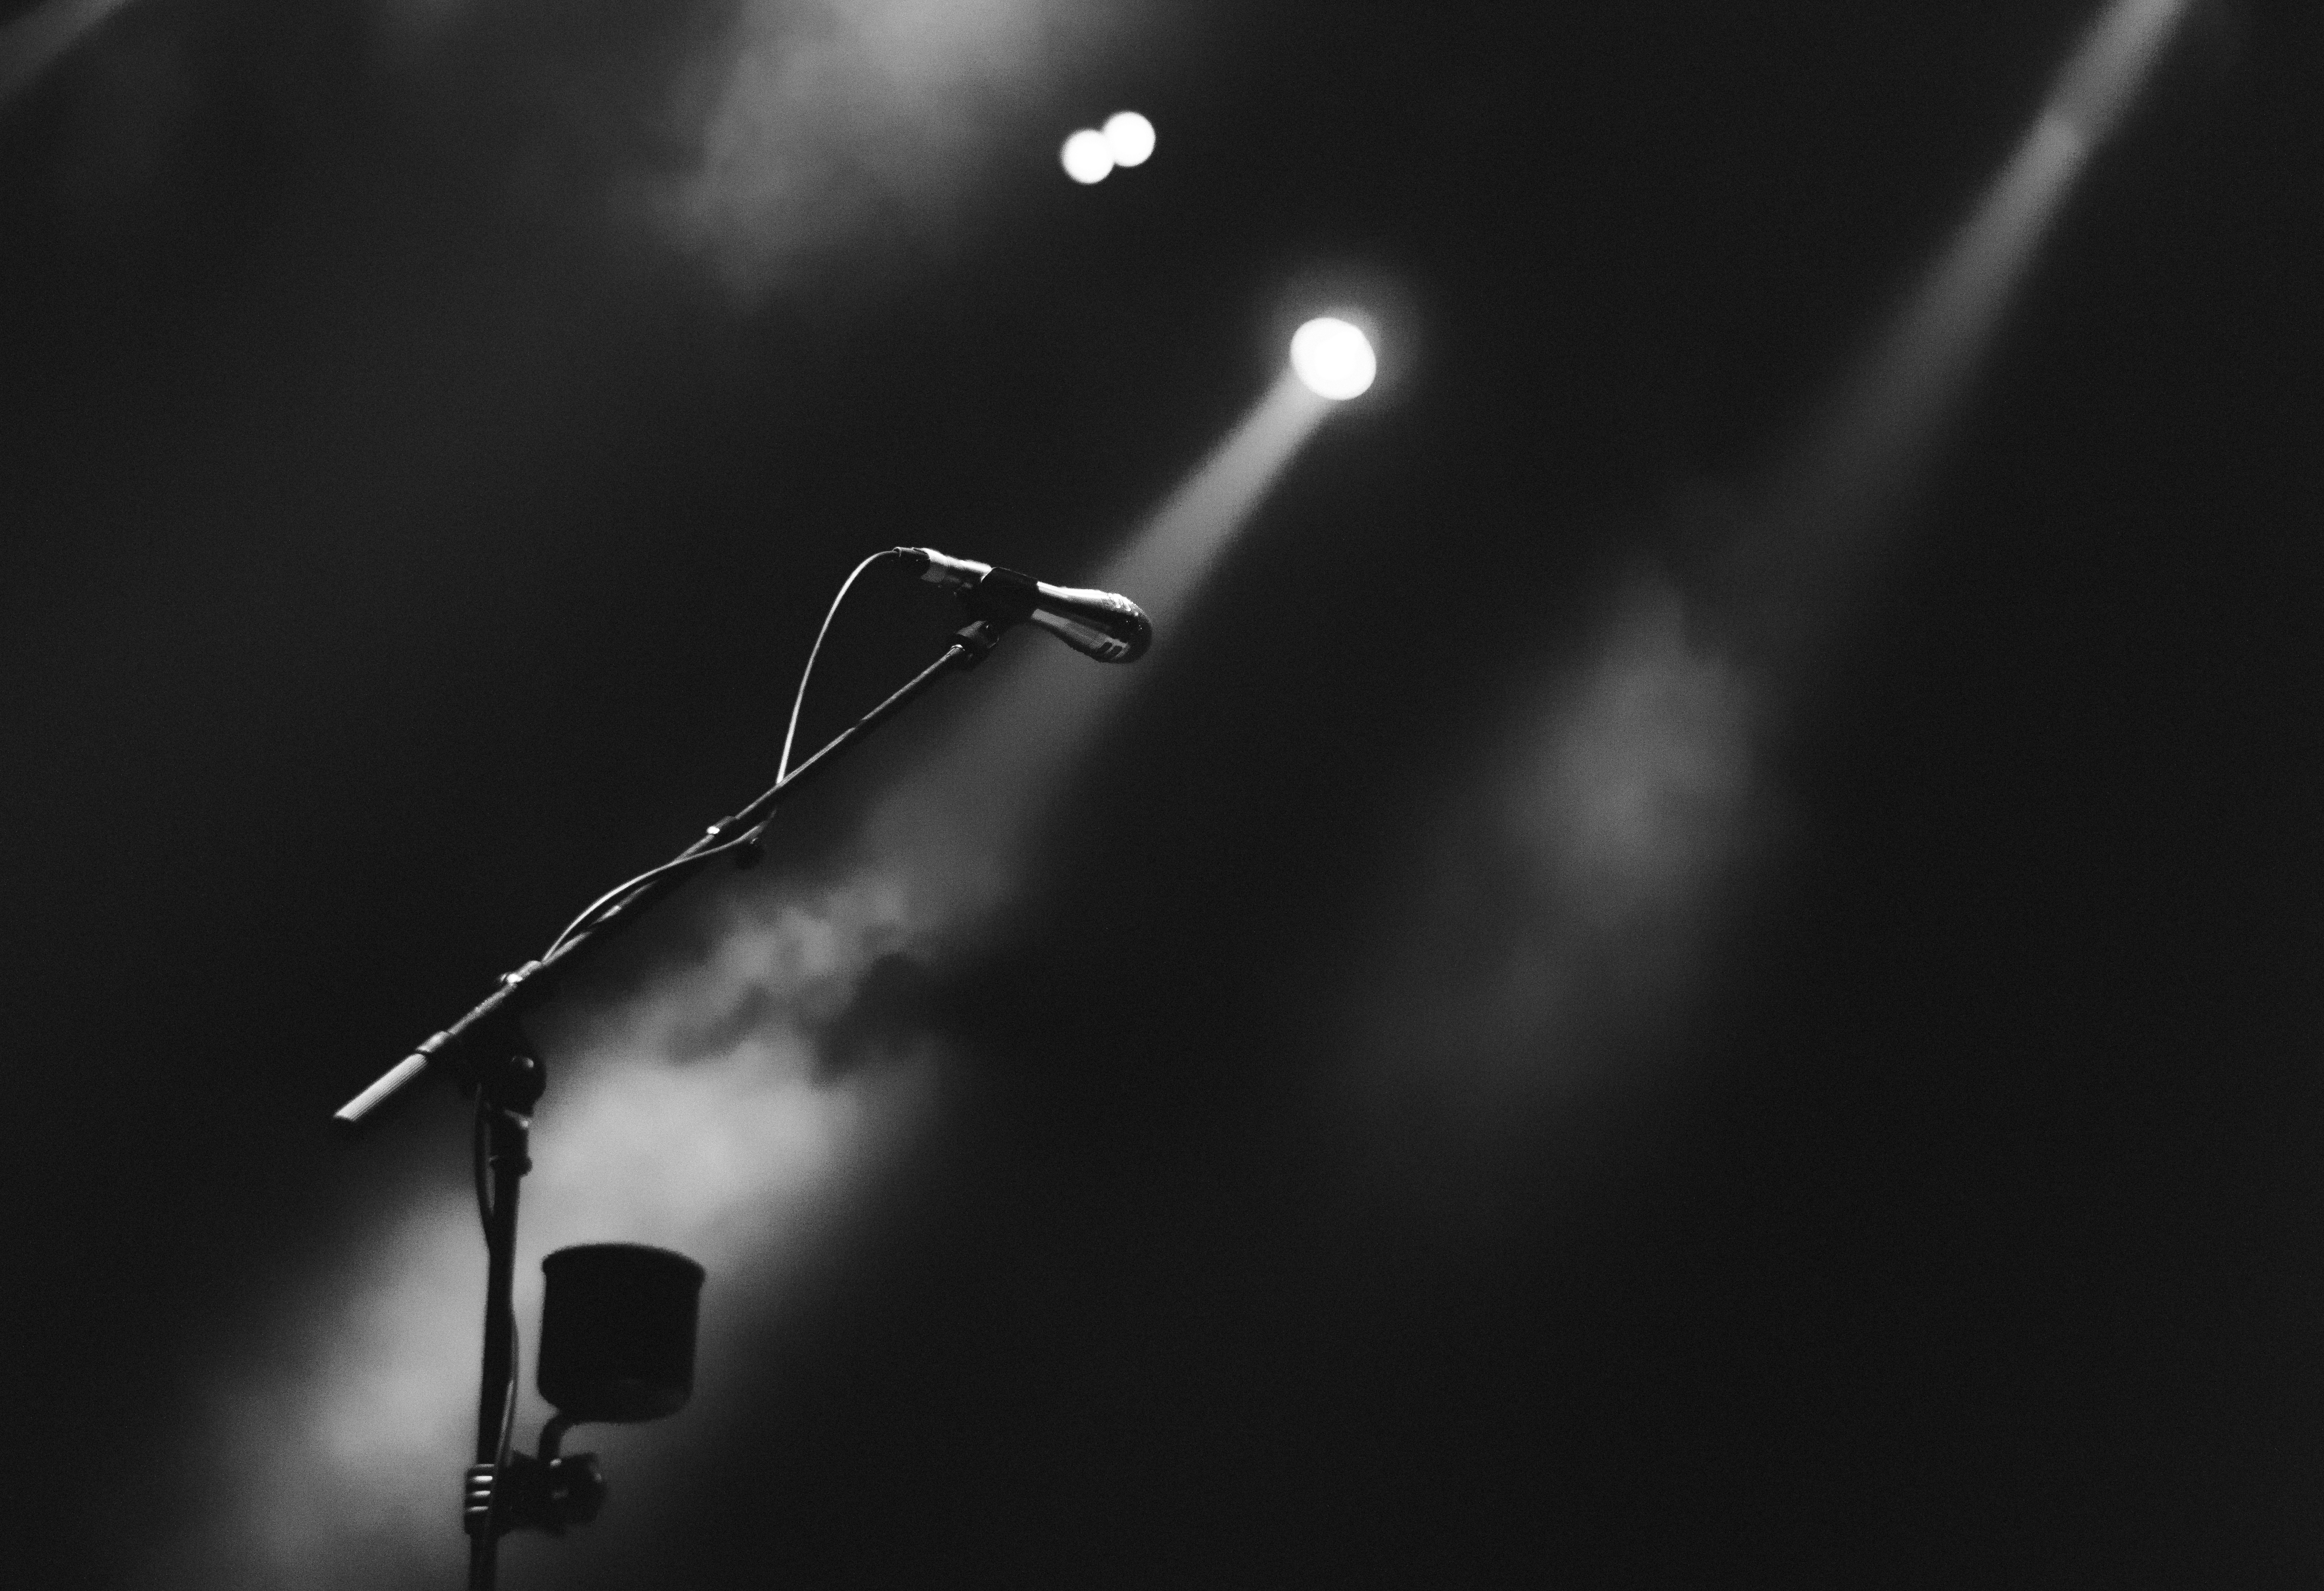
music, light, black and white, white, night, photography, concert, microphone, mic, darkness, street light, black, monochrome, lighting, lightshow, lights, stage, entertainment, monochrome photography, atmosphere of earth